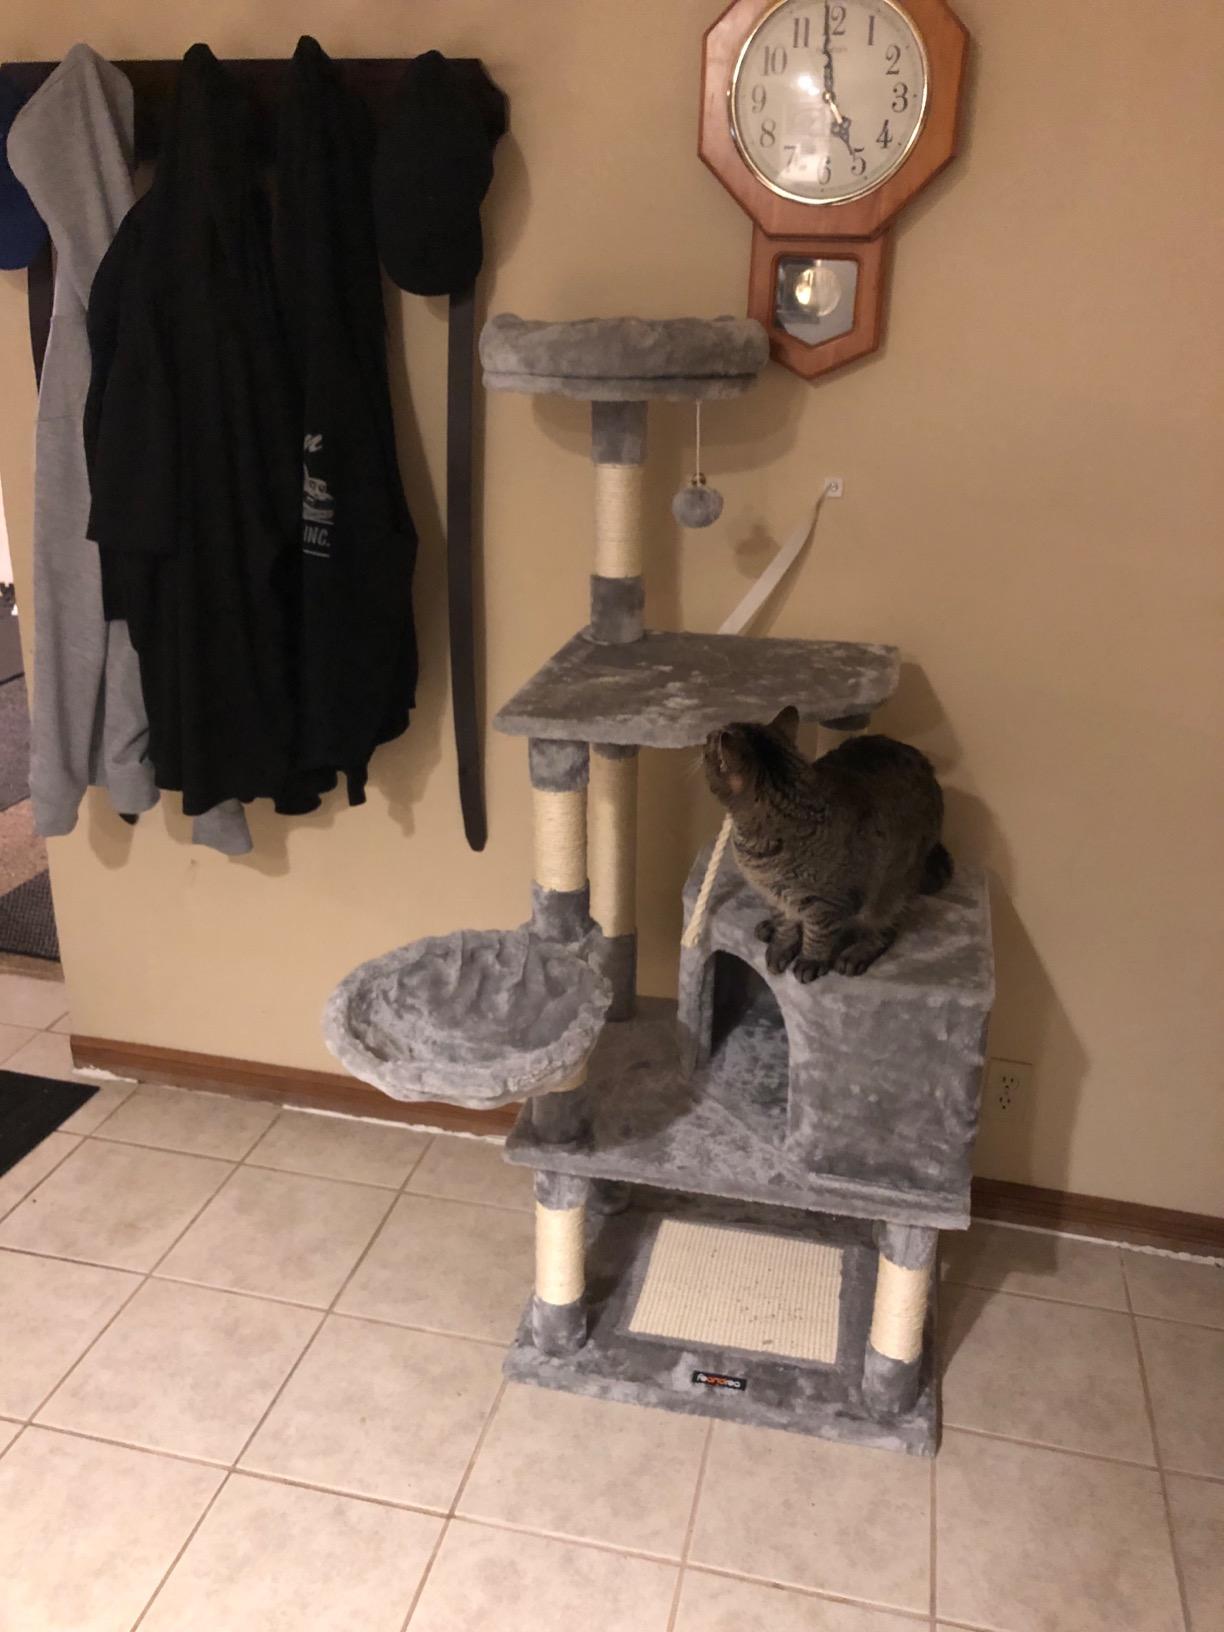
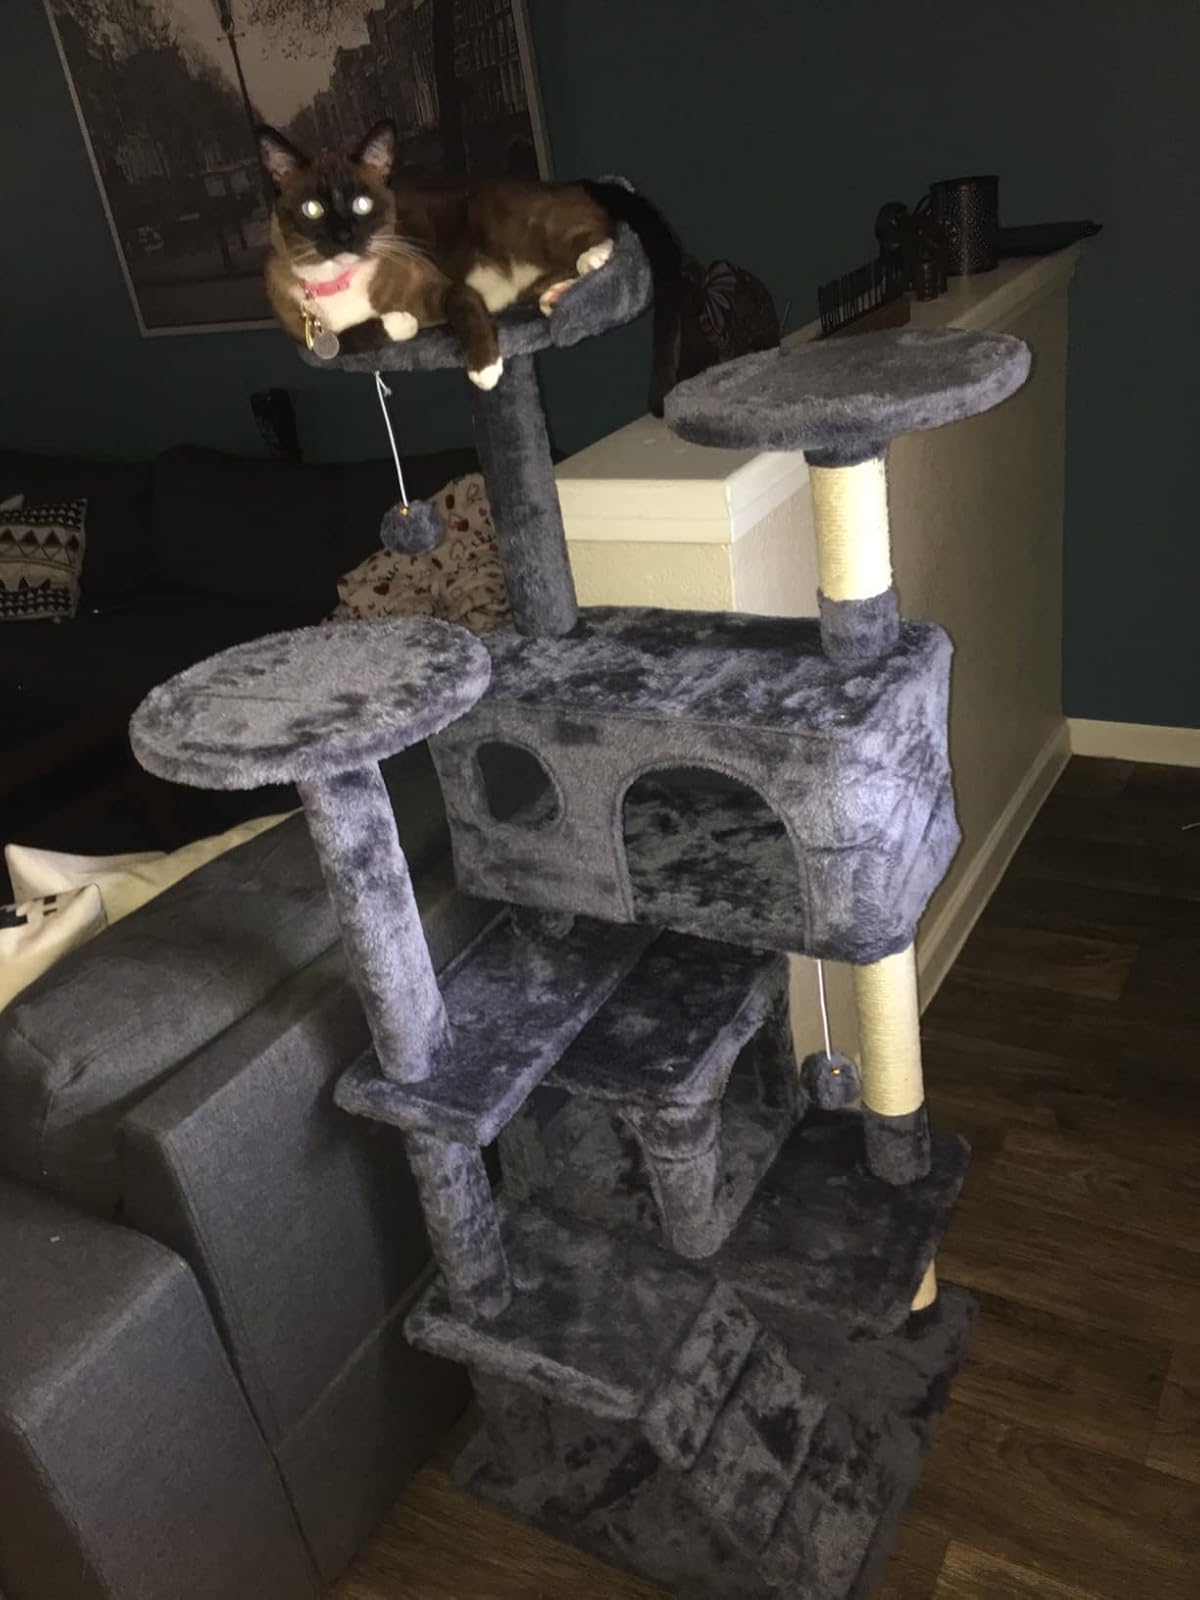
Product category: items_cat tree
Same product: no